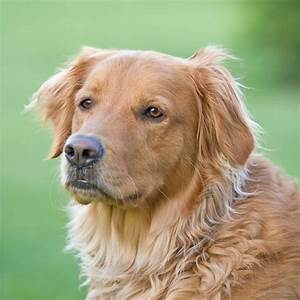
Label: dog